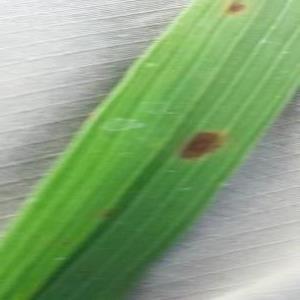
Disease: Brownspot